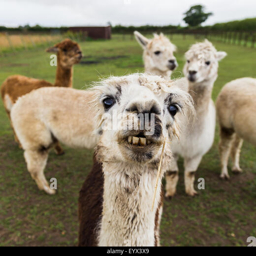
animal smiles for a portrait